Inorganic peroxide

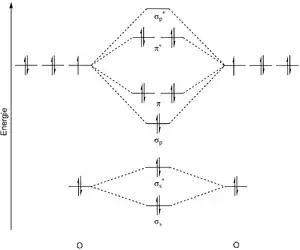
Molecular orbital diagram of the peroxide ion

The peroxide ion is composed of two oxygen atoms that are linked by a single bond. The molecular orbital diagram of the peroxide dianion predicts a doubly occupied antibonding π* orbital and a bond order of 1. The bond length is 149 pm, which is larger than in the ground state (triplet oxygen) of the oxygen molecule (121 pm). This translates into the smaller force constant of the bond (2.8 N/cm vs. 11.4 N/cm for ) and the lower frequency of the molecular vibration (770 cm vs. 1555 cm for ).